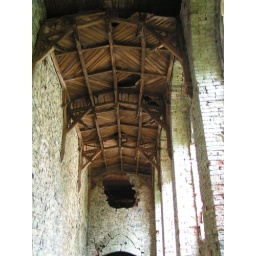
Old wooden detailing frozen in time in a castle ruin.